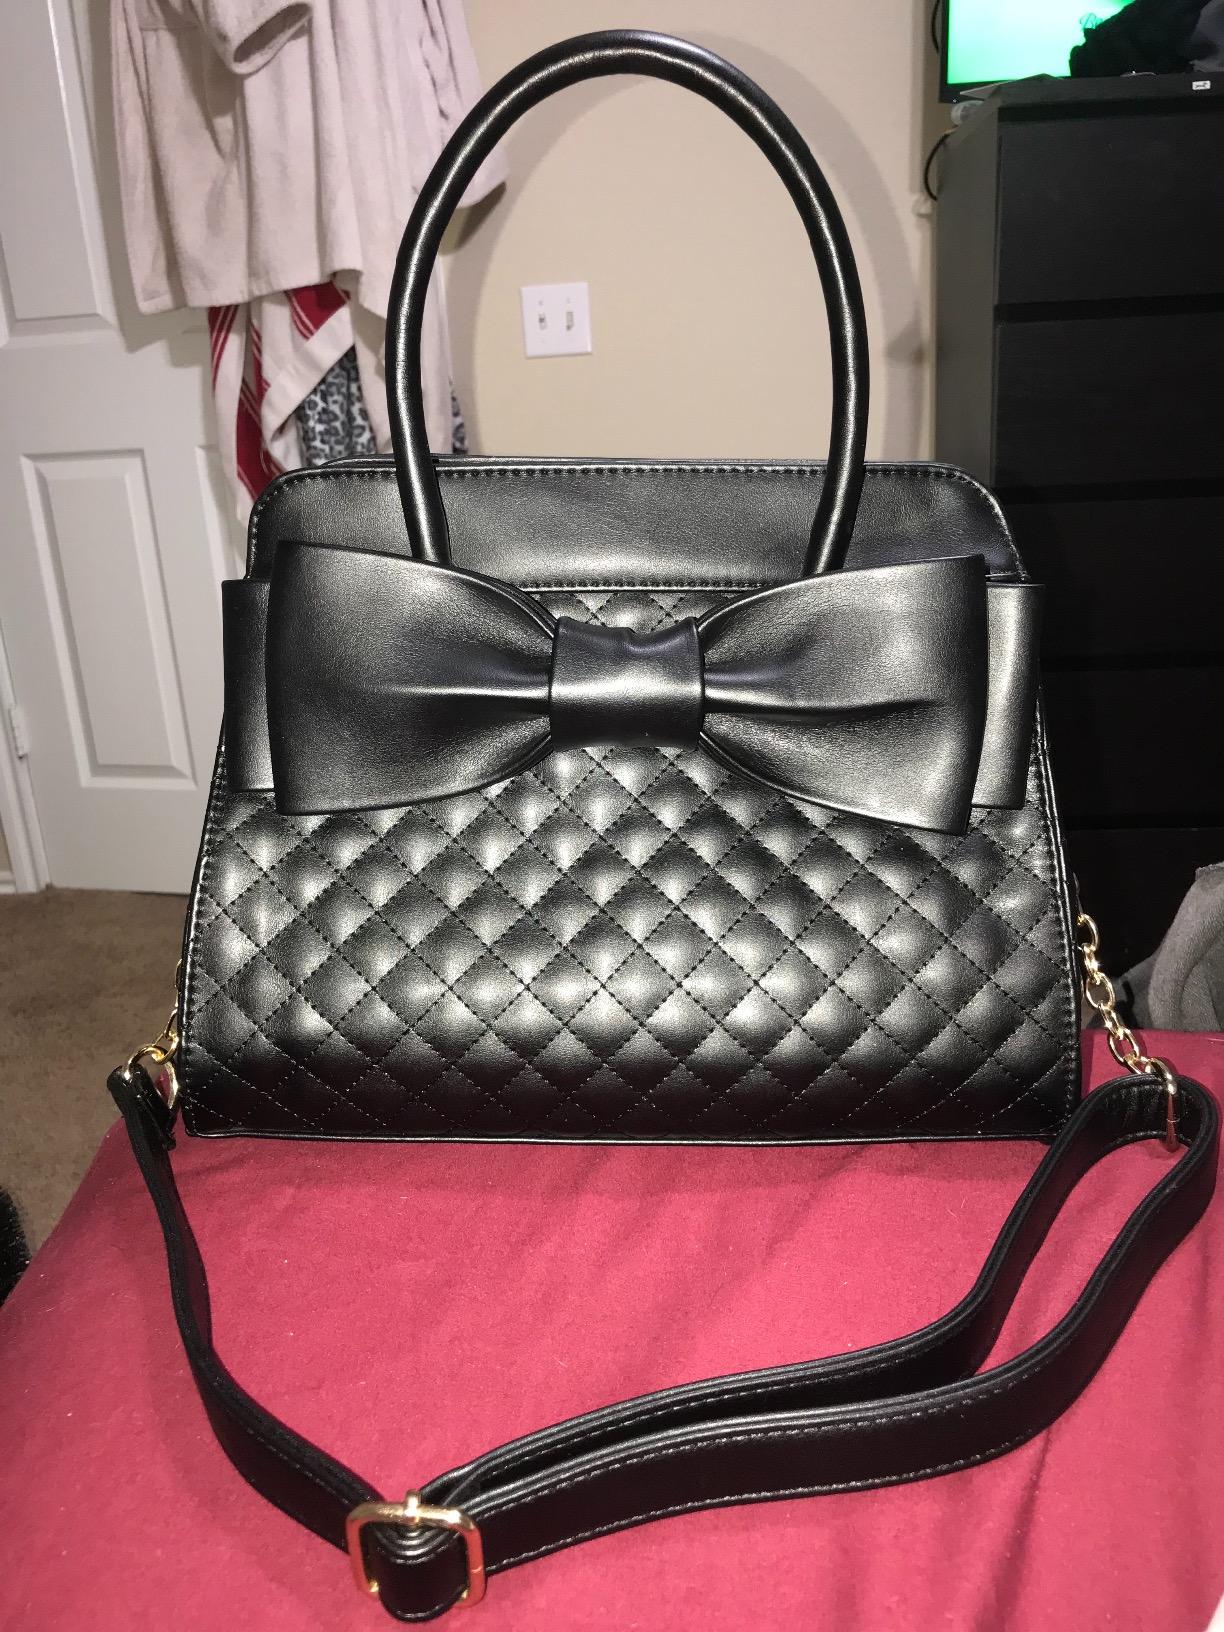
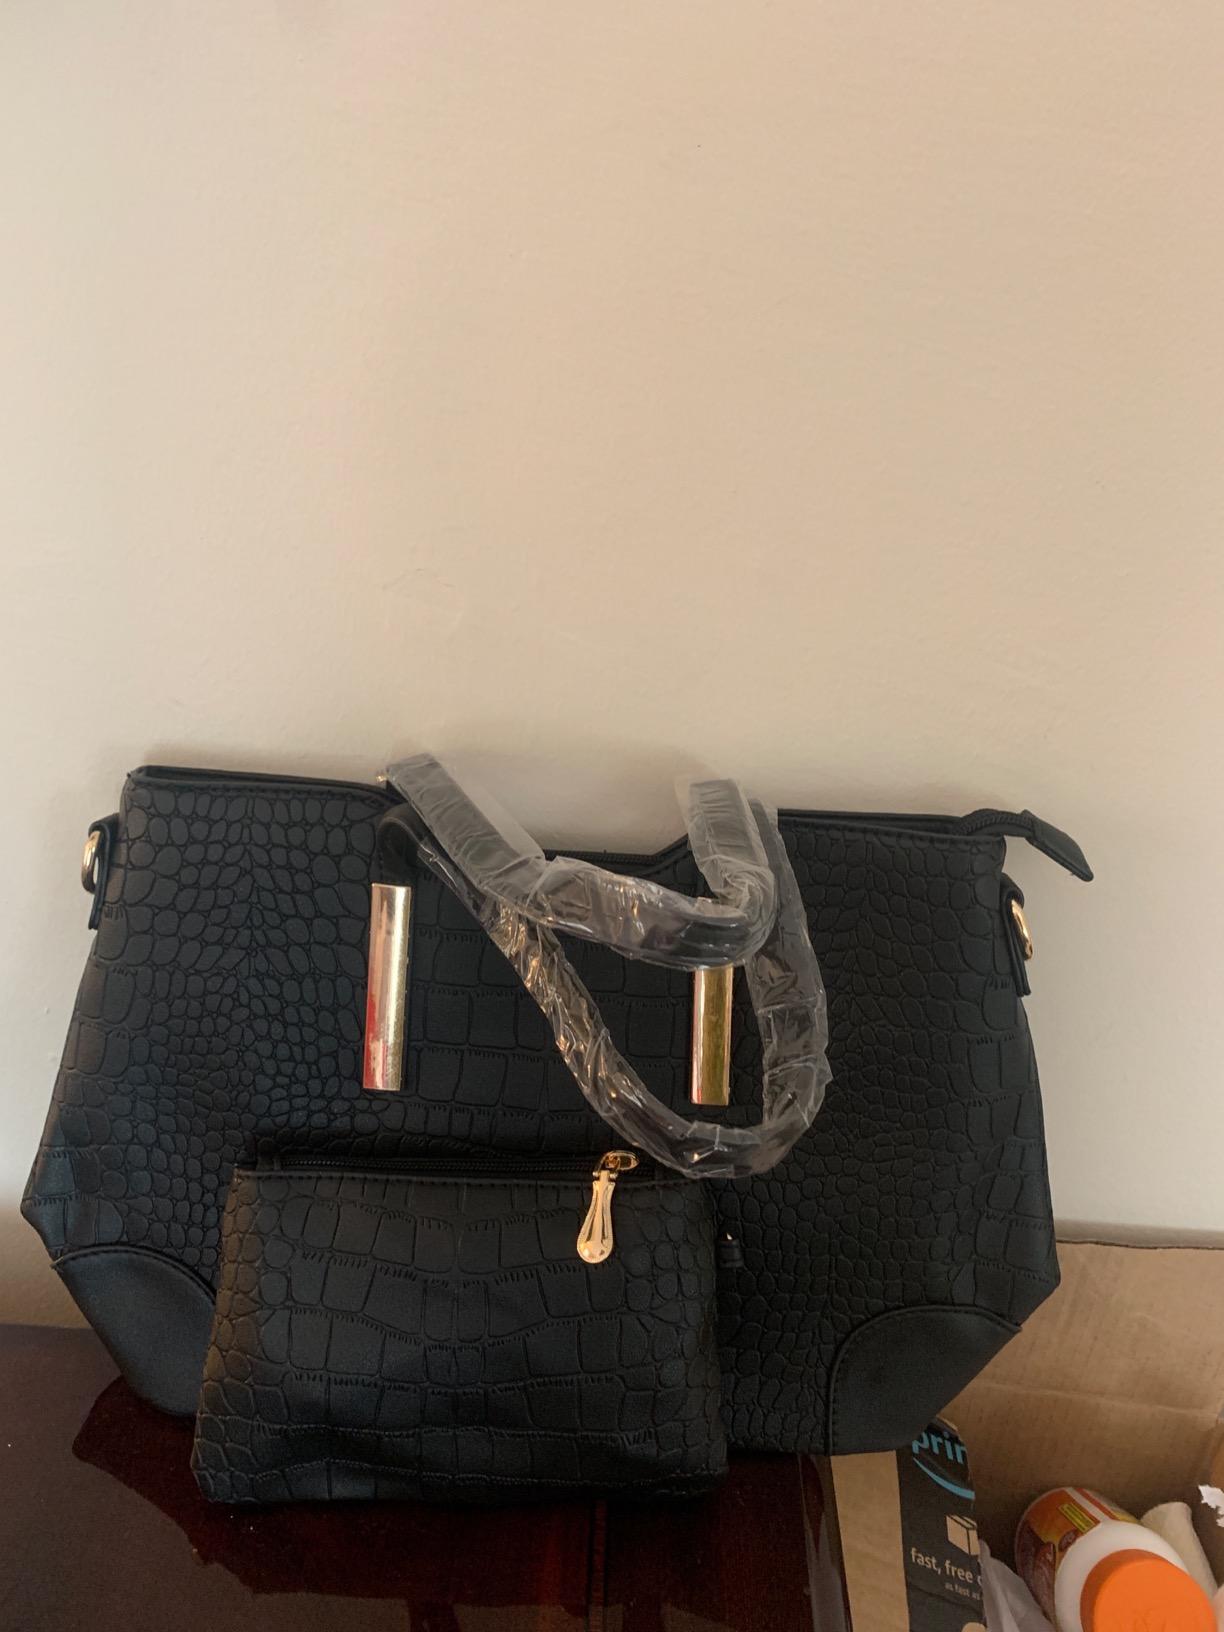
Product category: accessories_handbag
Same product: no